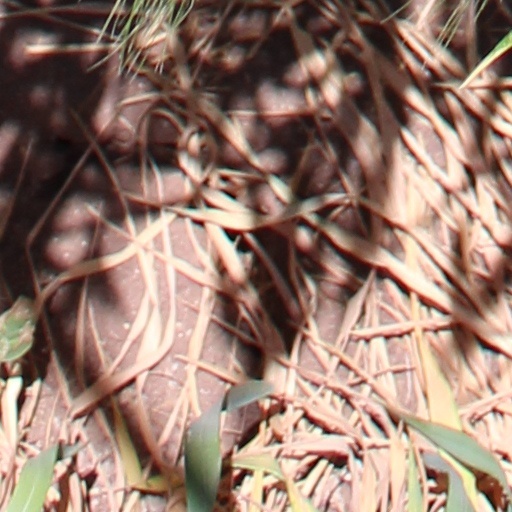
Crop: wheat